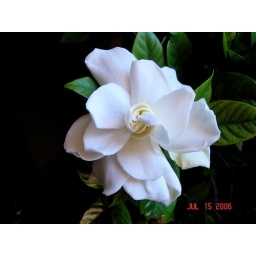
a flower taken somewhere in california. at a haunted house i believe